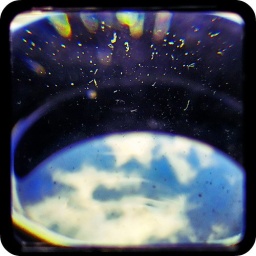
The sky reflected in a cup of coffee.Photo taken through the viewfinder of a Kodak Duaflex II.